Purdue Bell Tower

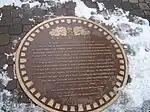
The walkway under the tower including the time capsule

The Purdue Bell Tower is a 160-foot tall bell tower in the center of Purdue University's campus. It was constructed in 1995 through a gift from the class of 1948.